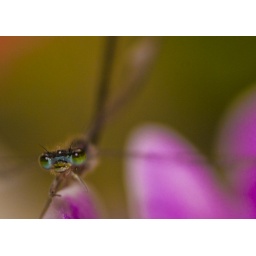
Found in the kitchen trying to find it's way out of the window